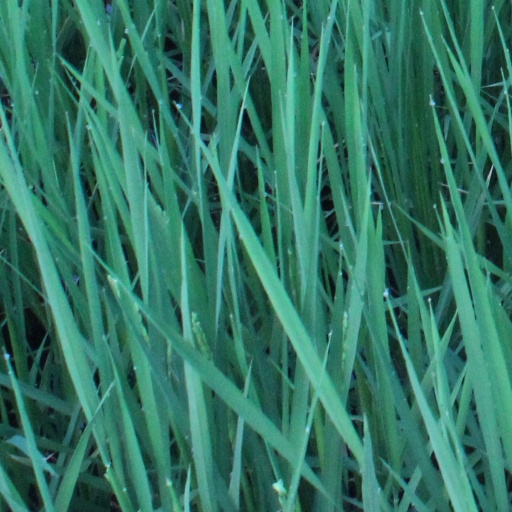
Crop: rice